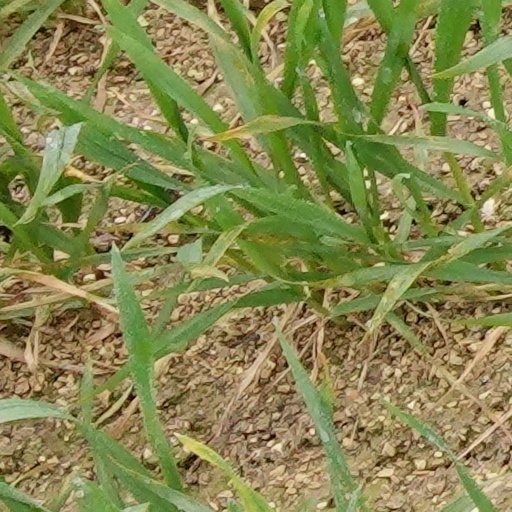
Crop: wheat